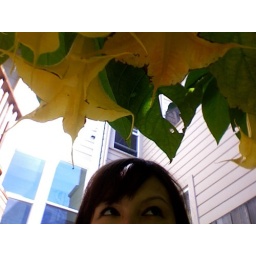
beneath our flower tree